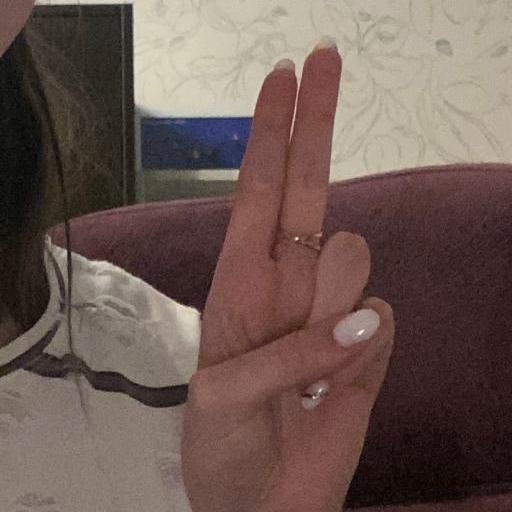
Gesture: two_up